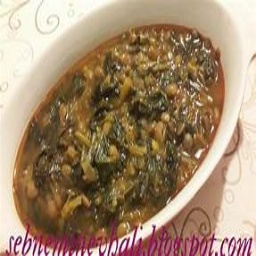
Label: Spinach_with_Rice